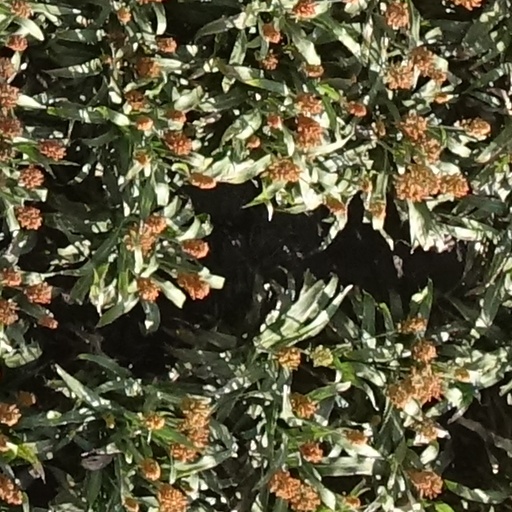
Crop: sorghum